Axis naval activity in Australian waters

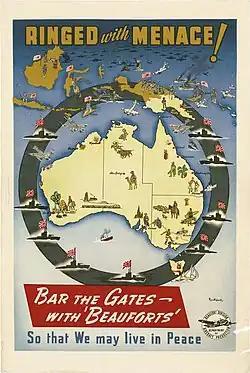
An Australian propaganda poster from 1942. The caption and design deliberately exaggerate the threat Japanese submarines posed to Australia.

Due to the difficulty of maintaining German submarines in Japanese bases, the boats were not ready to depart from their bases in Penang and Batavia until early October. By this time, the Allies had intercepted and decoded German and Japanese messages describing the operation and were able to vector submarines onto the German boats. The Dutch submarine "Zwaardvisch" sank "U-168" on 6 October near Surabaya and the American submarine sank "U-537" on 10 November near the northern end of the Lombok Strait. Due to the priority accorded to the Australian operation, was ordered to replace "U-168". "U-196" disappeared in the Sunda Strait some time after departing from Penang on 30 November. The cause of "U-196"s loss is unknown, and was likely due to either an accident or a mechanical fault.